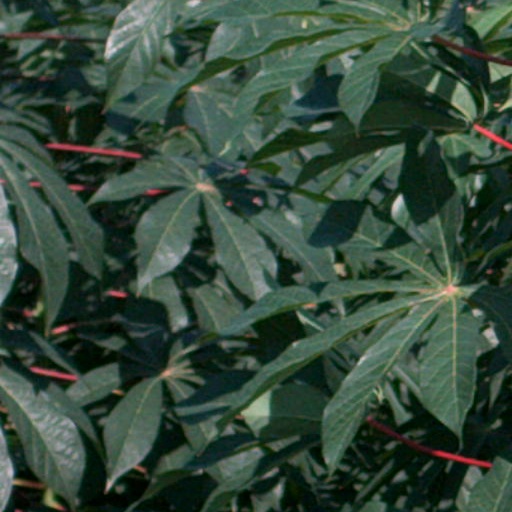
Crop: cassava